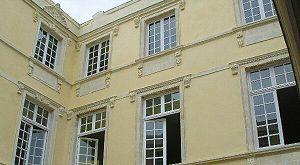
cour intérieure de l'établissement
Le lycée Le Mirail ou "Lycée du Matin", lycée privé d'enseignement Catholique sous contrat d'association avec l'Éducation Nationale situé à Bordeaux, propose des cours aux élèves jusqu'en début d'après-midi, laissant le choix des activités les après-midi.